L'Acadie blanc

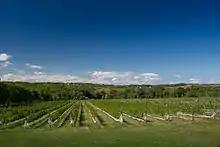
A Nova Scotia vineyard planted with L'Acadie blanc.

L'Acadie blanc is most widely planted in Nova Scotia where its cold hardiness is valued. Other plantings exist in north-central Ontario and Quebec where the grape's strong disease resistance makes it a promising planting. In Quebec some of the warmer southern regions of the province tend to produce styles lacking acidity while Québécois plantings in cooler areas have been increasing.